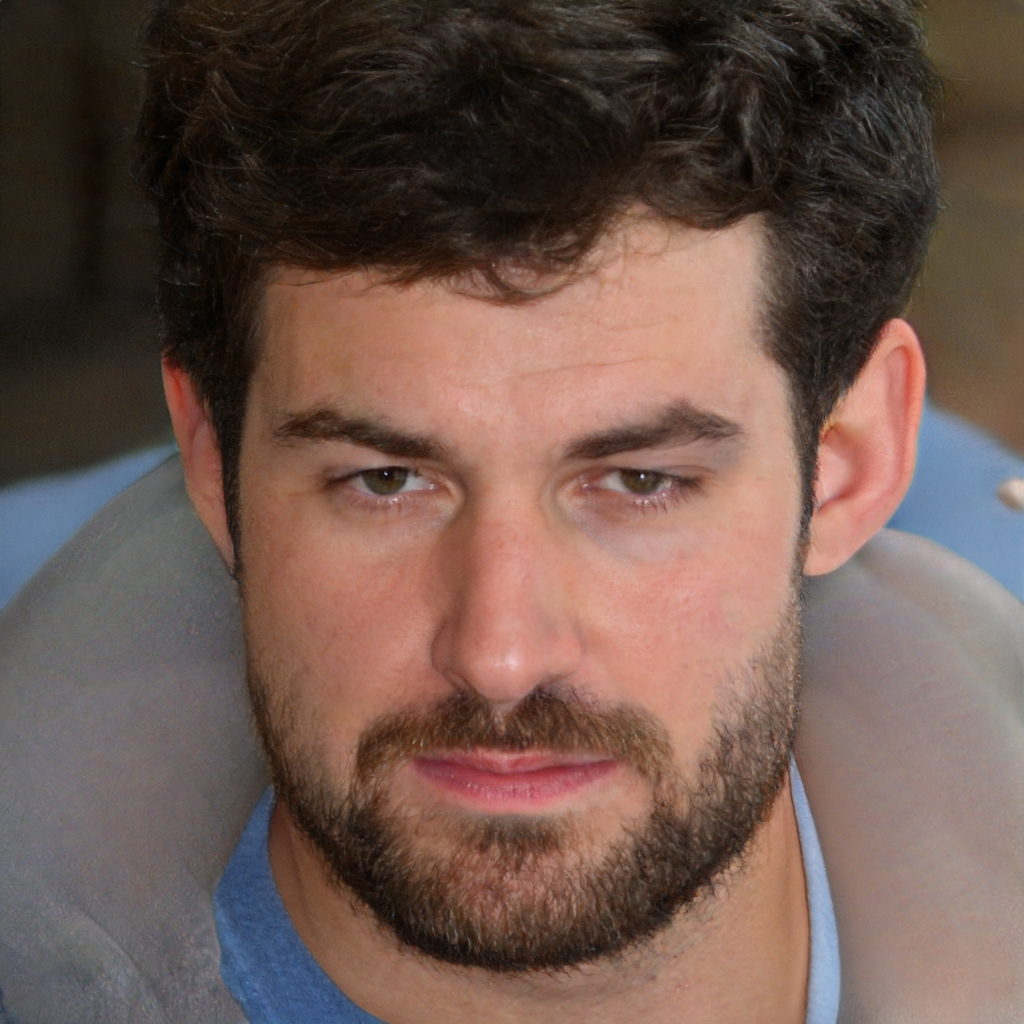
Gender: Male